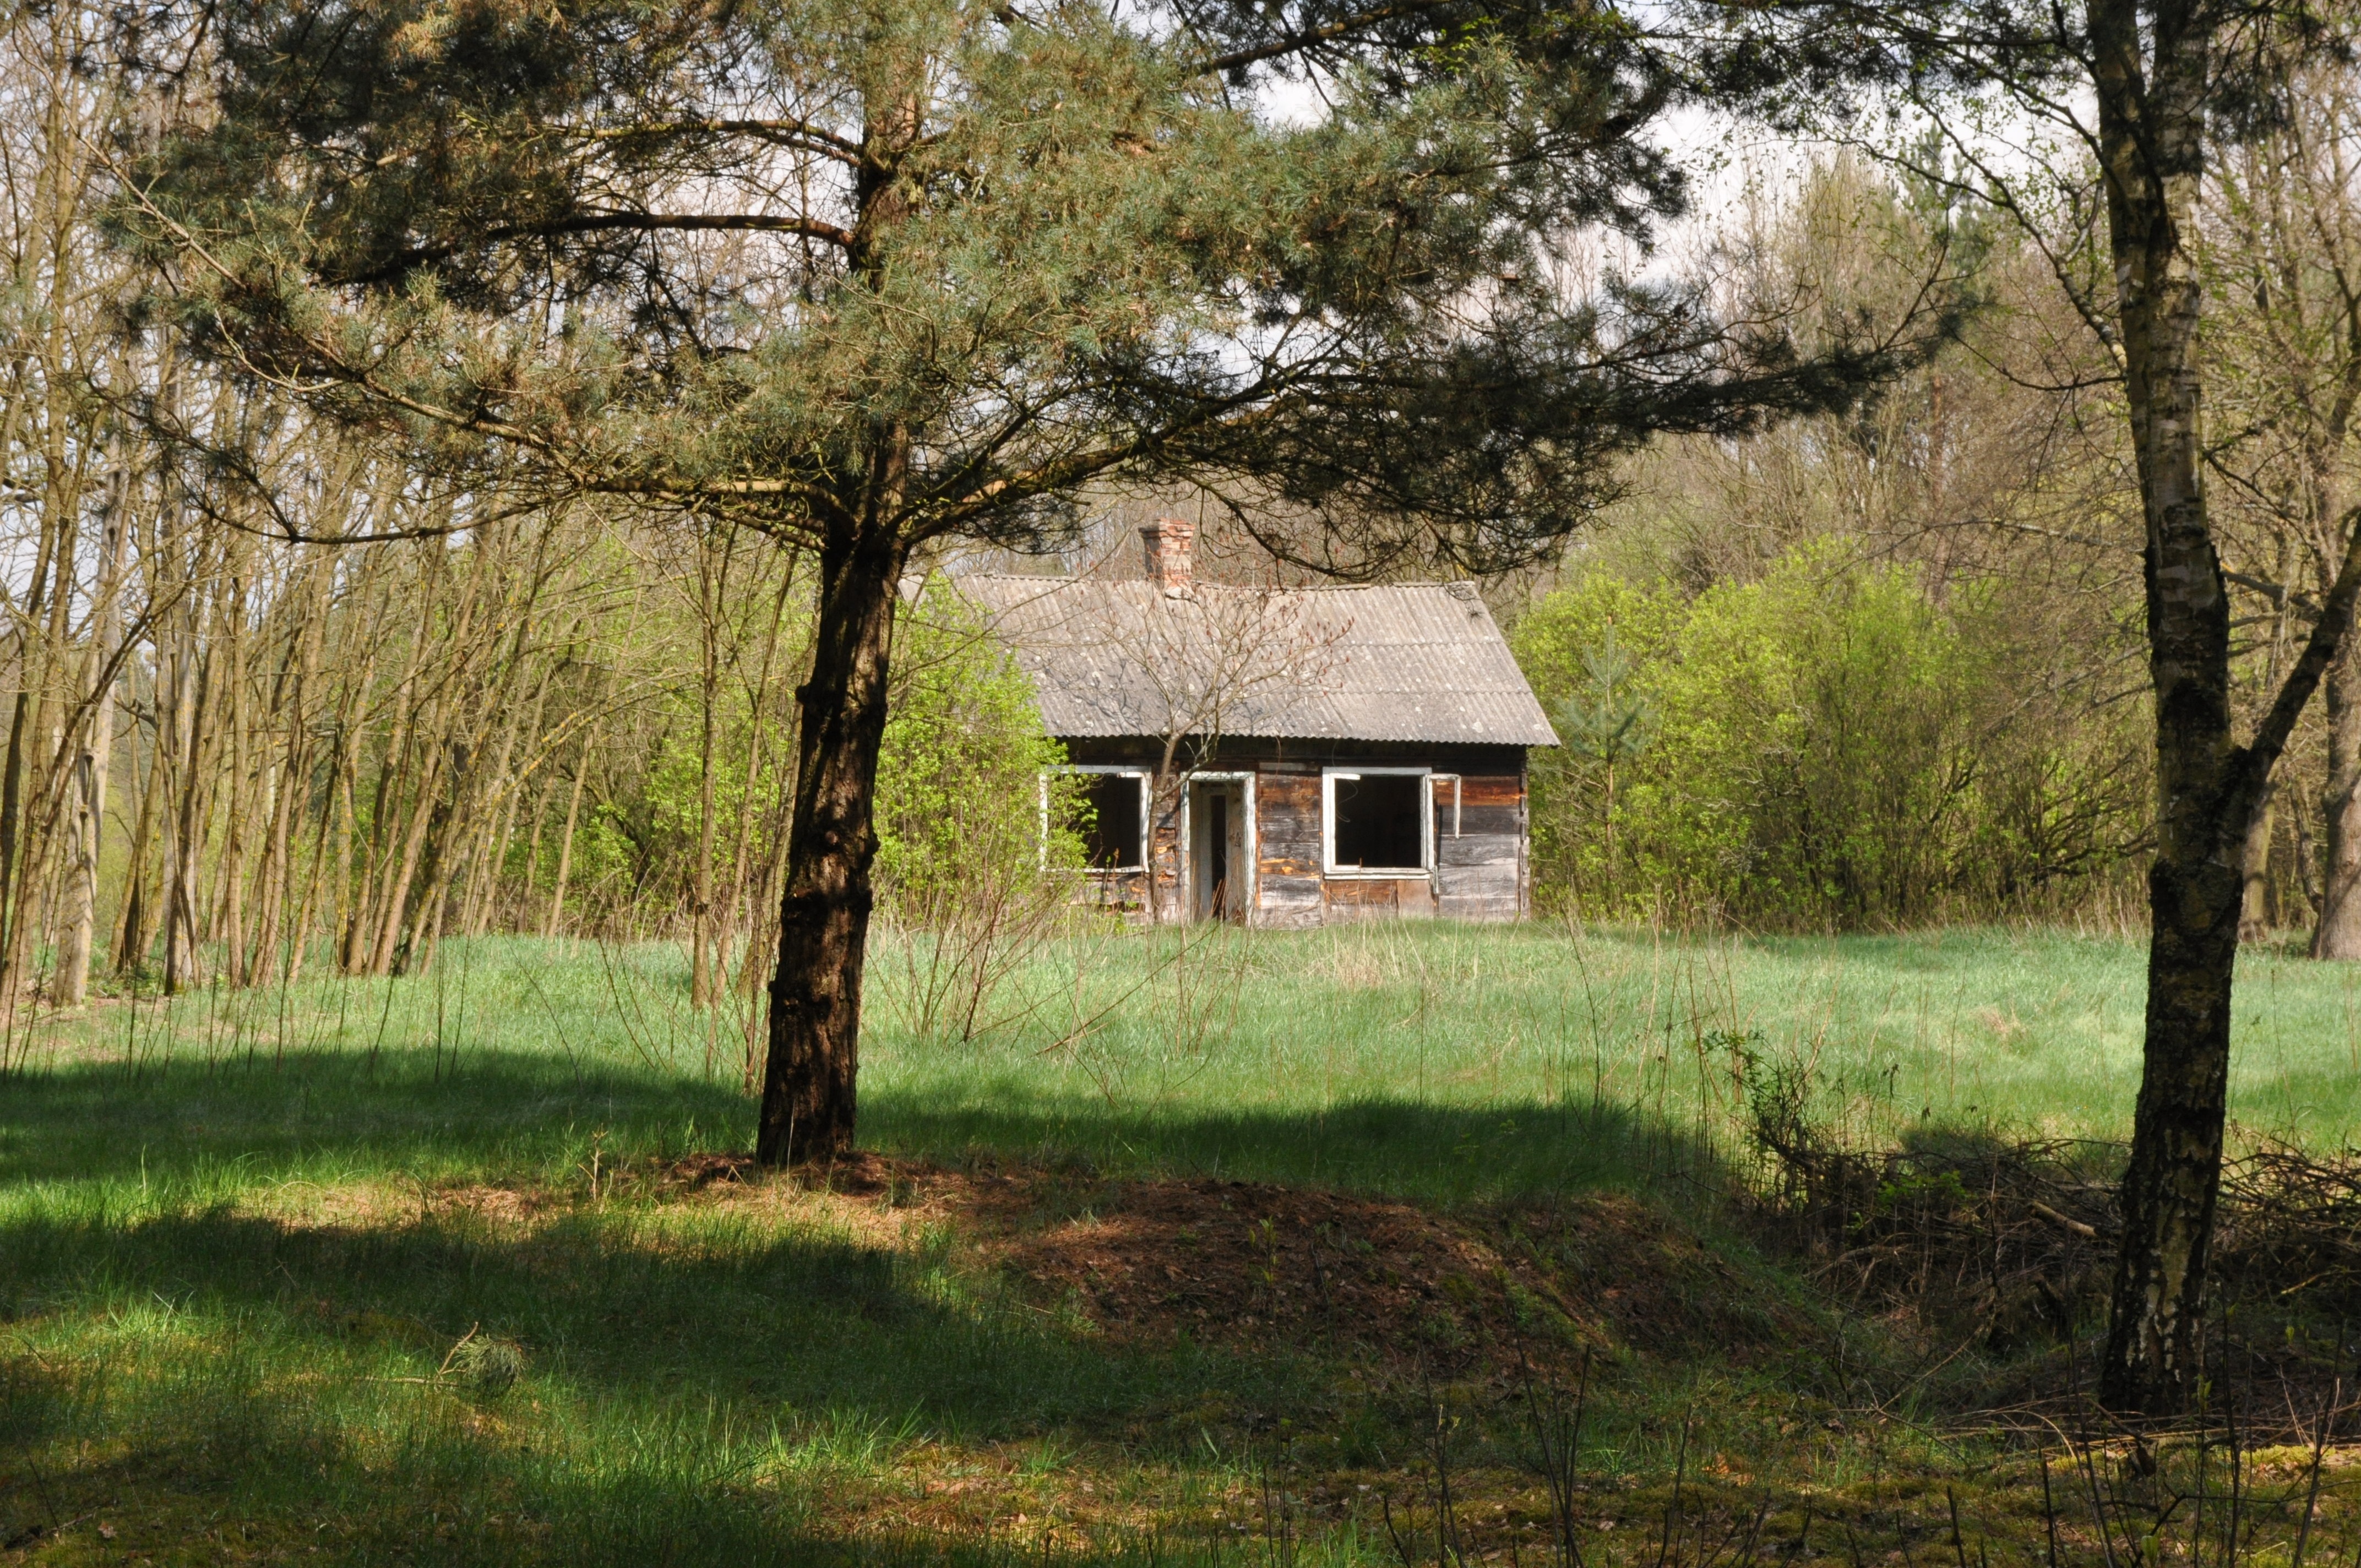
tree, farm, meadow, house, home, cottage, ranch, abandoned, property, crash, old house, farmhouse, plantation, estate, woodland, rural area